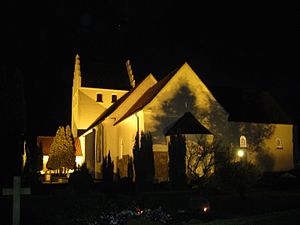
Rårup Sogn
Rårup Kirke
Rårup kirke
Rårup Sogn er et sogn i Hedensted Provsti. Sognet ligger i Hedensted Kommune. Indtil kommunalreformen i 2007 lå det i Juelsminde Kommune og indtil kommunalreformen i 1970 lå det i Bjerre Herred. I Rårup Sogn ligger Rårup Kirke og Møgelkær Kirke.